Piko (model trains)

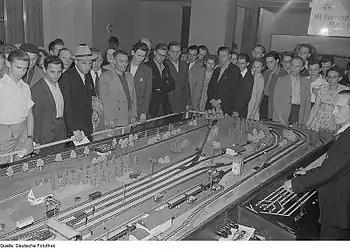
Early PIKO exhibition layout

Piko (stylized PIKO, pronounced "peek-oh") is a German model train brand in Europe that also exports to the United States and other parts of the world.